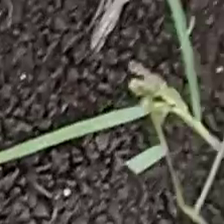
Weed species: Digitaria_SP_(Digitaria Sanguinalis )